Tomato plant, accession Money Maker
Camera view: tilt-top (135 deg); turntable rotation: 180 degrees
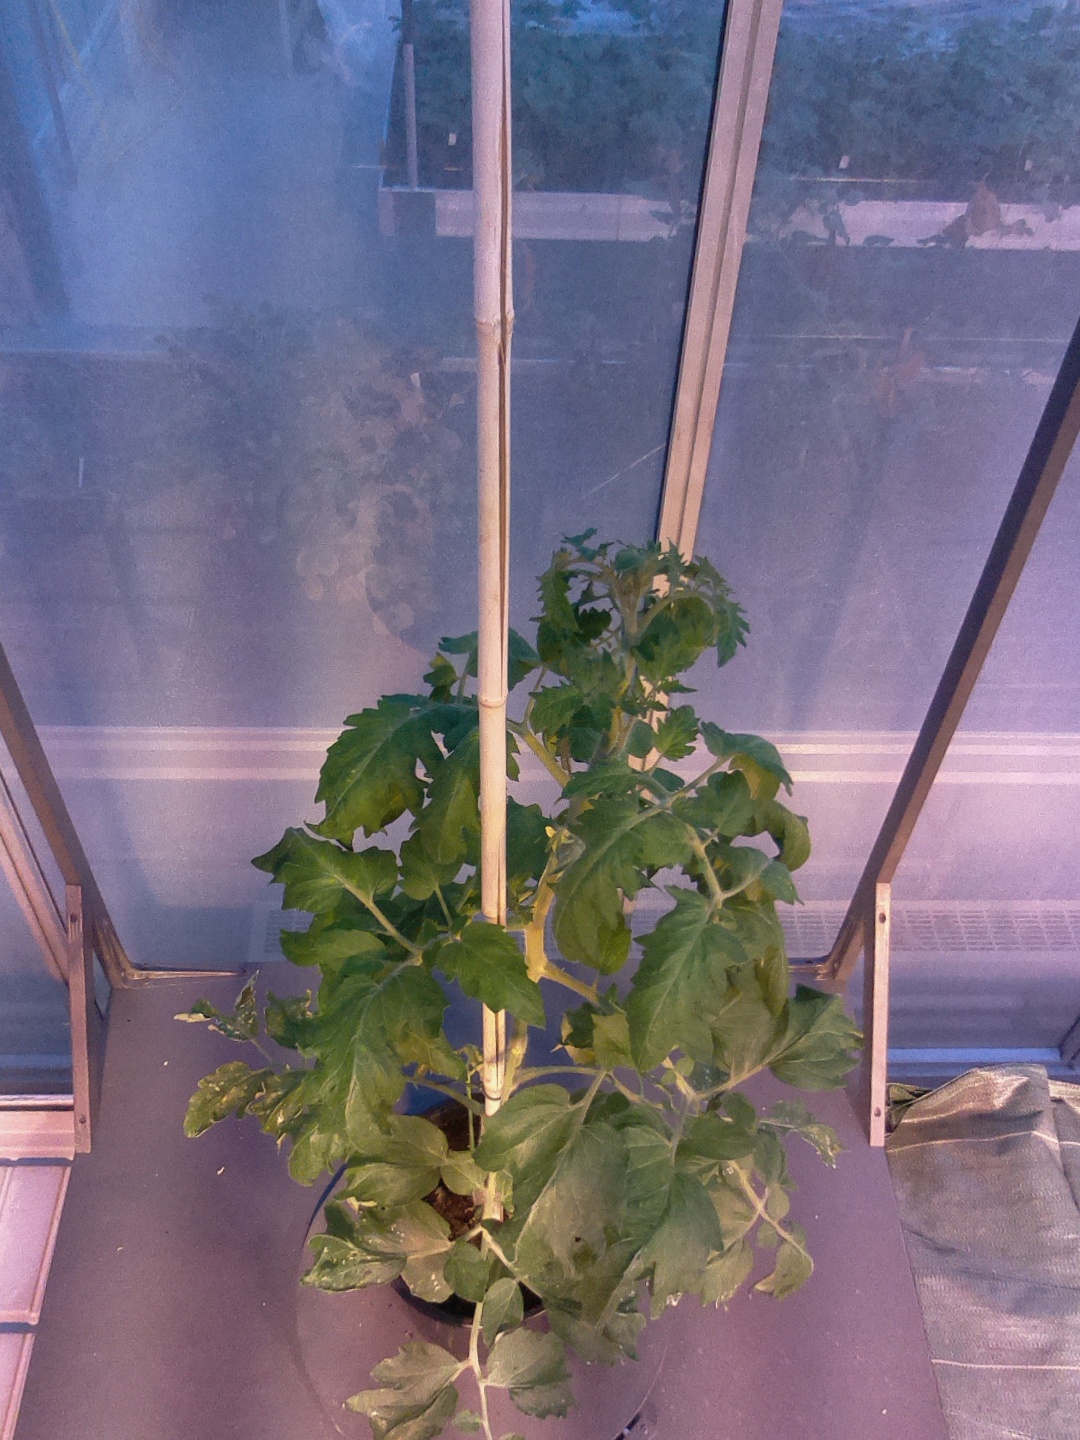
BBCH growth stage 60: First flowers open